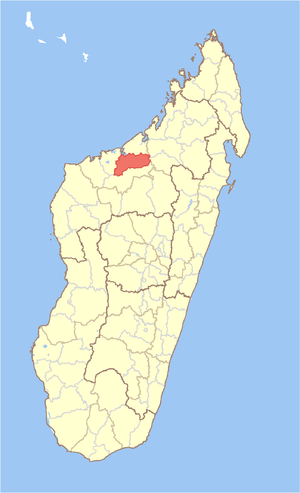
Le district de Marovoay est un district de la région de Boeny, situé dans l'Est de Madagascar.